Patricia de Lille

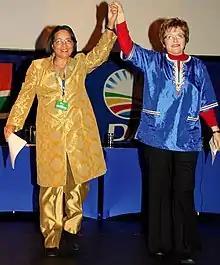
De Lille with DA Leader Helen Zille, 2010.

De Lille was born in 1951 in Beaufort West, and attended Bastiaanse Hoërskool. In 1974 she became a laboratory technician at a factory. She remained involved with the same company until 1990. During this time, she became involved in the South African Chemical Workers Union, starting off as a shop steward and then becoming regional secretary, before being elected as a National Executive Member in 1983. In 1988, she was elected as National Vice-President of The National Council of Trade Unions (NACTU), the highest position for a woman in the trade union movement at that time.